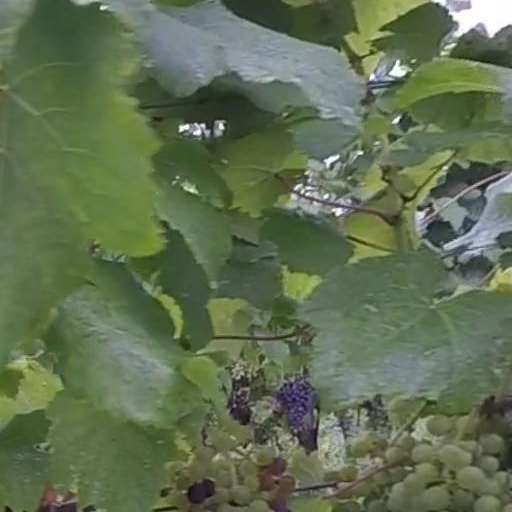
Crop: grape